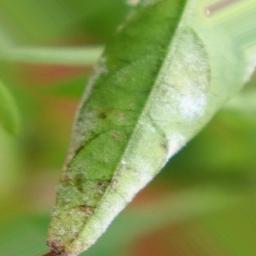
Label: powdery mildew